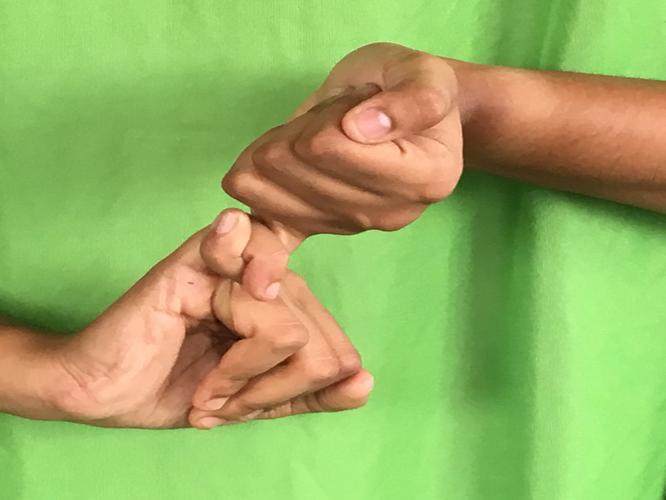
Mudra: Kilaka
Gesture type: double_hand